Wetland indicator status

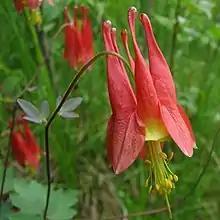
Eastern red columbine ("Aquilegia canadensis"), a facultative wetland (FACW) species in Region 1–5; freshwater wetlands

A plant's indicator status is applied to the species as a whole however individual variations may exist within the species, referred to as "ecotypes"; individual plants which may have adapted to specific environments as may occur in a microhabitat, which isn't indicative of the species as a whole. The morphological differences between these ecotypes and the relevant species may or may not be easily discerned.